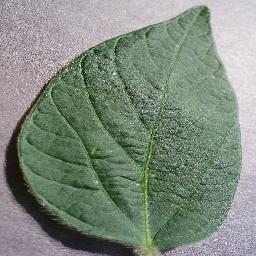
Label: Soybean___healthy